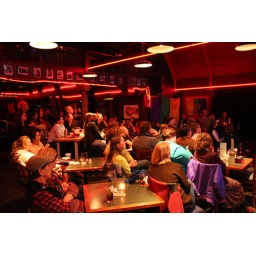
Up in the front room, watching the debate on the small television above the kitchen part of the Loon.